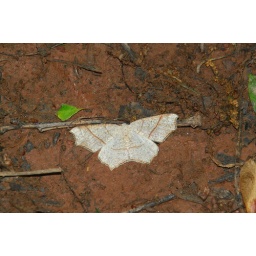
A moth trys to look like leaf litter as it hides against the bare ground.